Mollusca

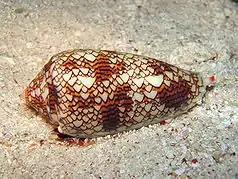
Photo of cone on ocean bottom

Most molluscs with shells can produce pearls, but only the pearls of bivalves and some gastropods, whose shells are lined with nacre, are valuable. The best natural pearls are produced by marine pearl oysters, "Pinctada margaritifera" and "Pinctada mertensi", which live in the tropical and subtropical waters of the Pacific Ocean. Natural pearls form when a small foreign object gets stuck between the mantle and shell.